Nicole Kidman

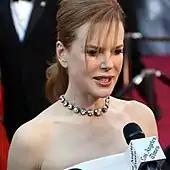
Kidman at the 83rd Academy Awards in 2011

Kidman started off the 2020s with her role of Grace Fraser, a successful New York therapist, in the HBO psychological thriller miniseries "The Undoing", based on the novel "You Should Have Known" by Jean Hanff Korelitz. She served as executive producer alongside the show's director, Susanne Bier, and David E. Kelley, who previously adapted and produced "Big Little Lies". Throughout its season, the series gained increasing momentum and broke records. HBO celebrated a historic achievement as the show became the network's first original series to increase its viewership consistently week by week. The finale marked the most-watched night on HBO since the season 2 finale of "Big Little Lies". Furthermore, the series surpassed "Big Little Lies" to become HBO's most-watched show of 2020 based on audience numbers. For her performance, she received additional Golden Globe Award and Screen Actors Guild Award nominations. Her only film release of 2020 was the musical comedy "The Prom", based on the Broadway musical of the same name, starring alongside Meryl Streep, James Corden and Keegan-Michael Key.